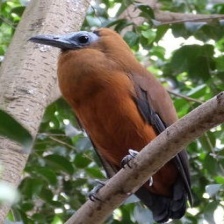
Species: CAPUCHINBIRD
Scientific name: PERISSOCEPHALUS TRICOLOR